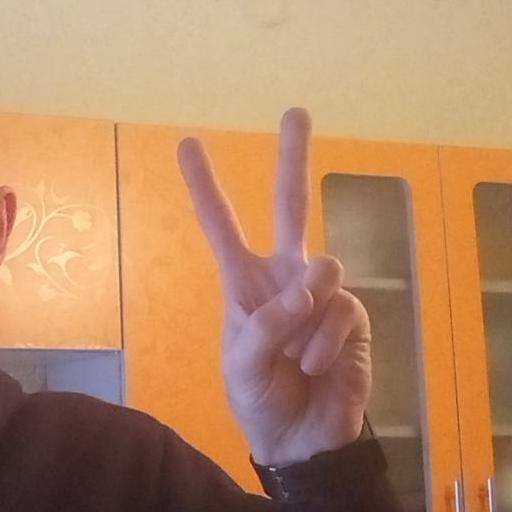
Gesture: peace